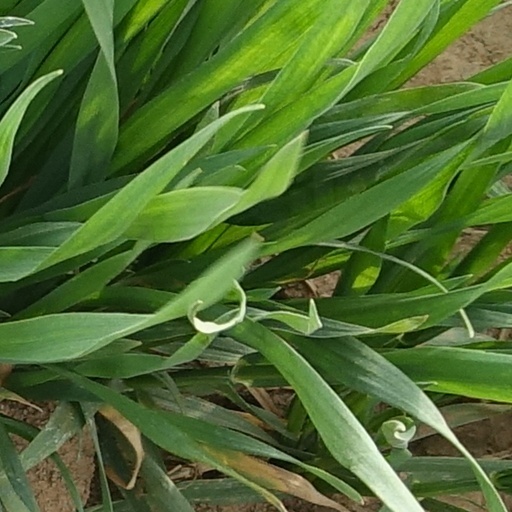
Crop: wheat